Economic history of Africa

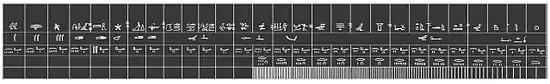
Ancient Egyptian units of measurement also served as units of currency.

The earliest humans were hunter gatherers who were living in small, family groupings. Even then there was considerable trade that could cover long distances. Archaeologists have found that evidence of trade in luxury items like precious metals and shells across the entirety of the continent.